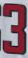
Number: 3